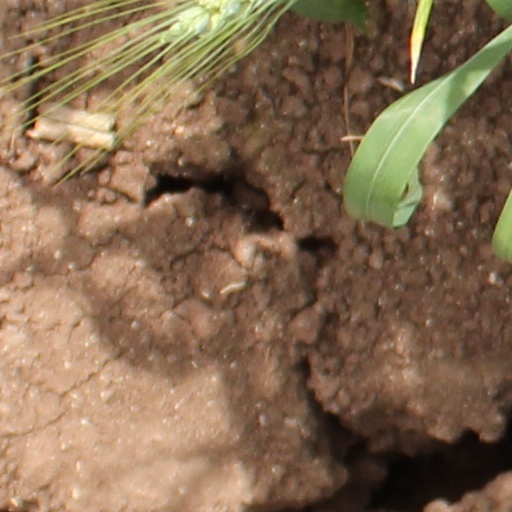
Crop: wheat